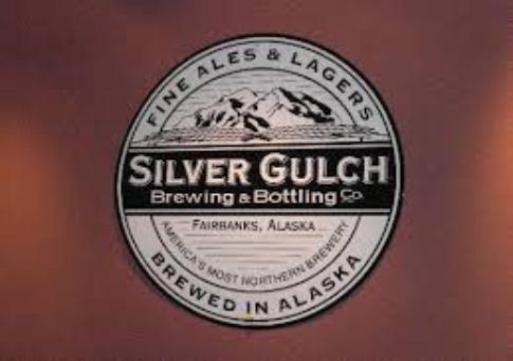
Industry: Food